Kaiserslautern Town Hall

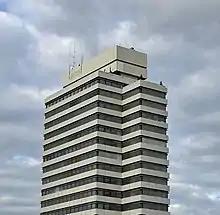
Twenty-One from street level

Das Rathaus includes a restaurant on the 21st floor of the building. It is a restaurant & bar which usually opens around 17:30 (5:30PM) and closes around 1:30 AM. With the restaurant also includes a observation deck (where people can also eat at as well). People have access to the restaurant by going down the stairs to the left from the main lobby and noticing a sign displaying the restaurant name, from there people can take an elevator to the 21st floor to the restaurant.